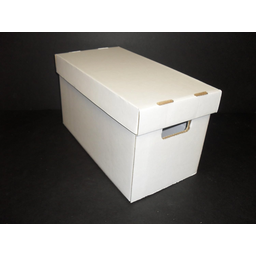
Label: cardboard